Bad Ragaz railway station

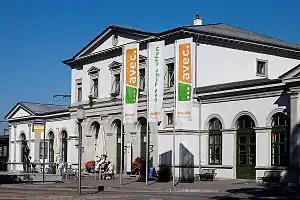
The station building in 2009

Bad Ragaz railway station is a railway station in the municipality of Bad Ragaz, in the Swiss canton of St. Gallen. It is an intermediate stop on the Chur–Rorschach line.